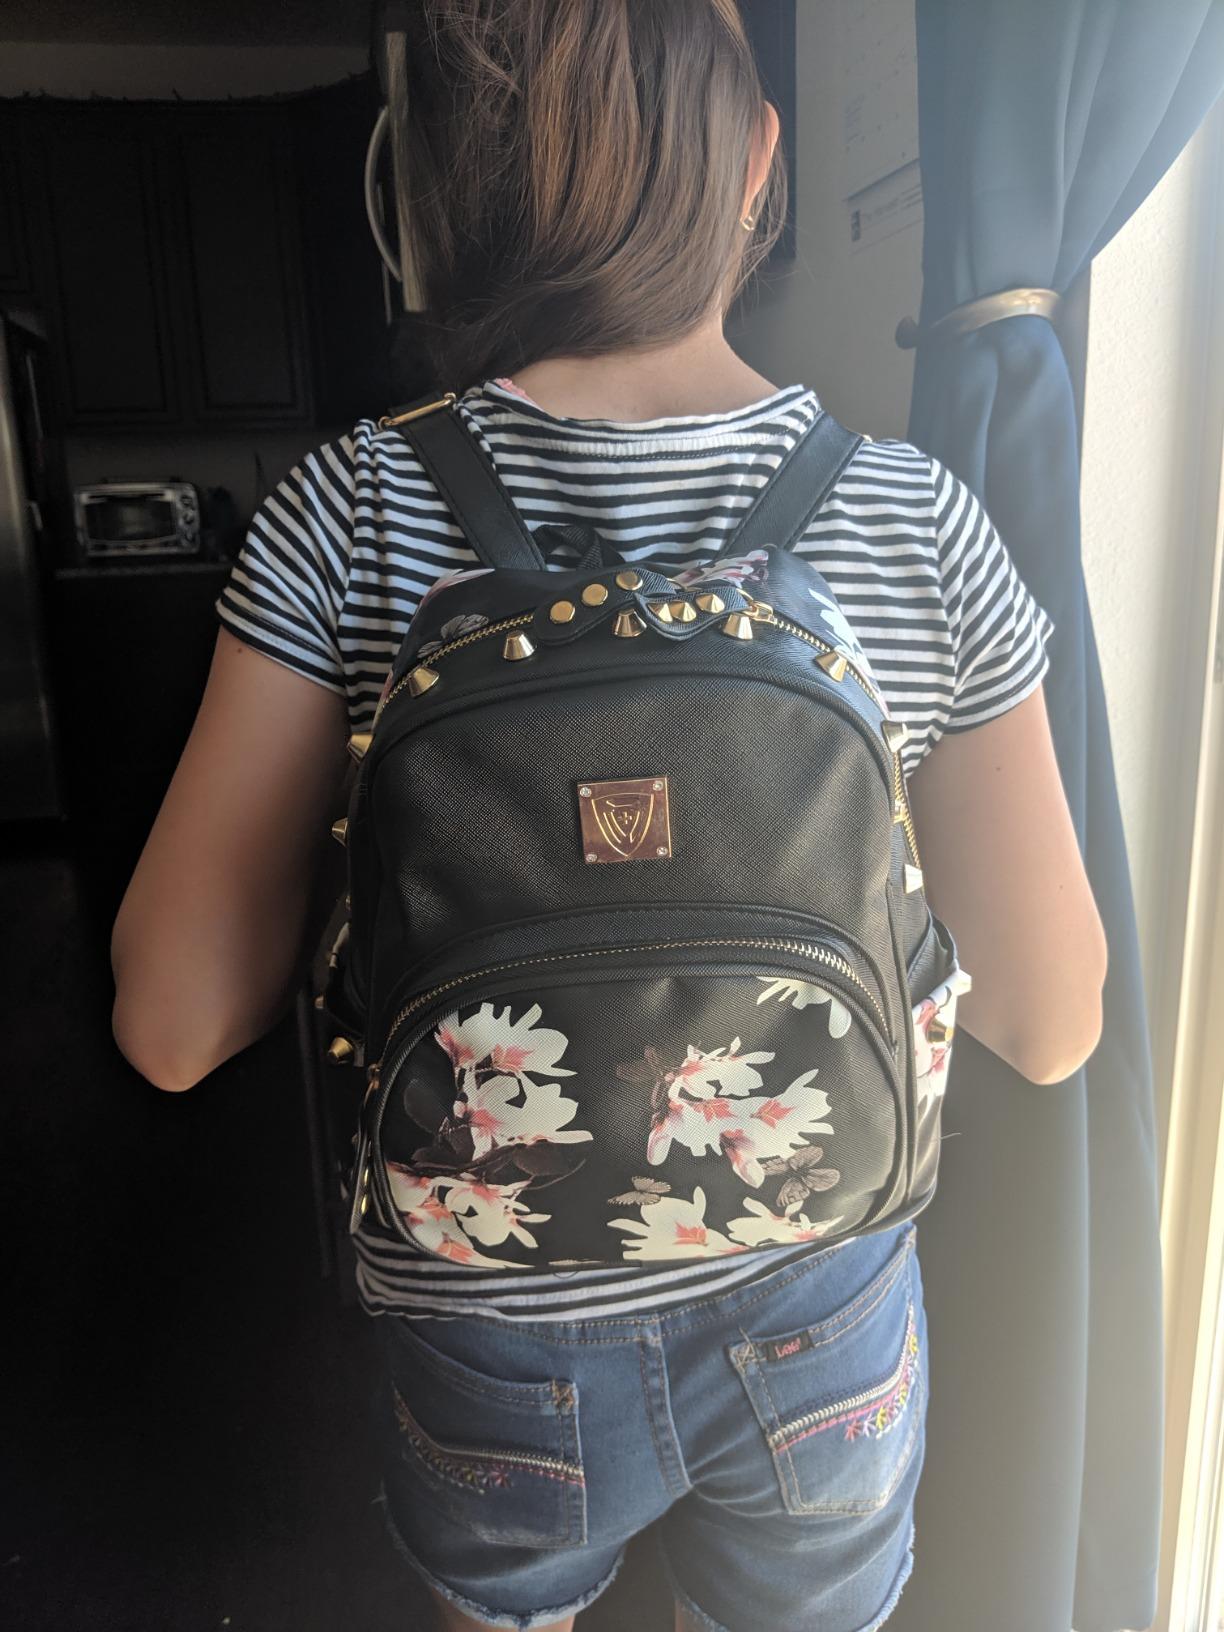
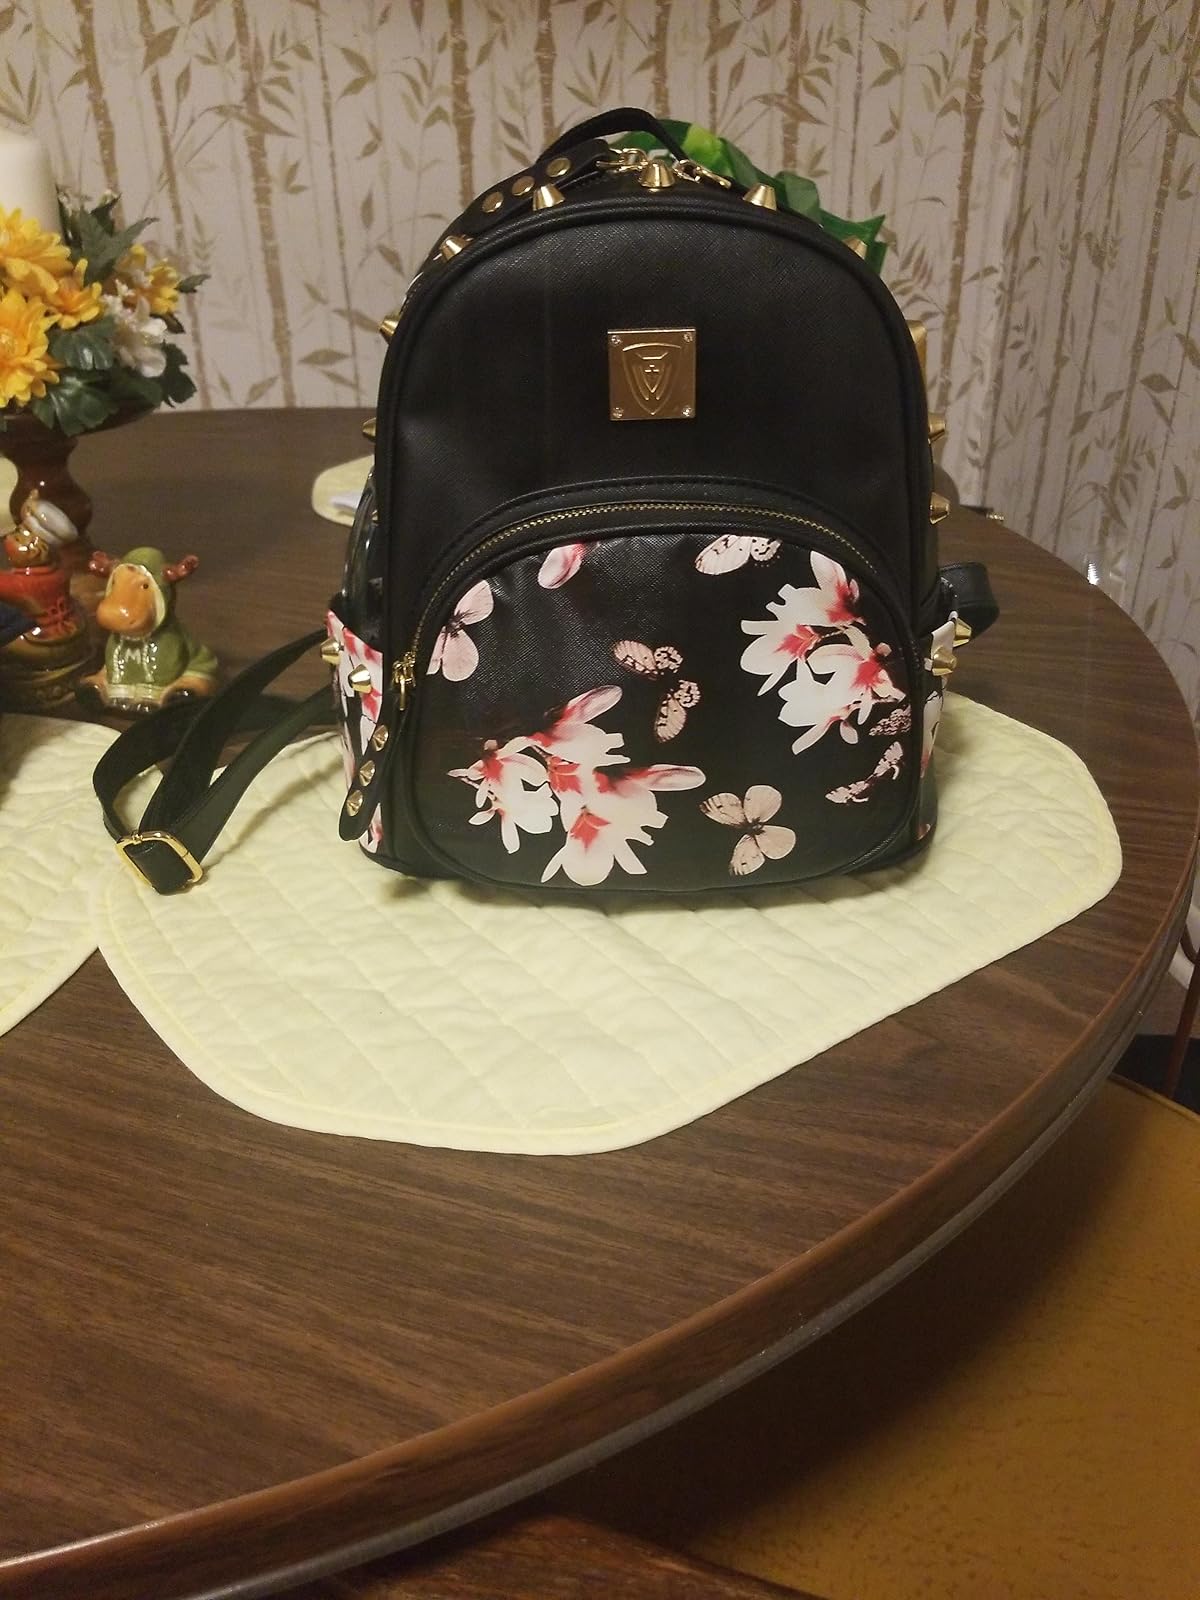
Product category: accessories_handbag
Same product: yes